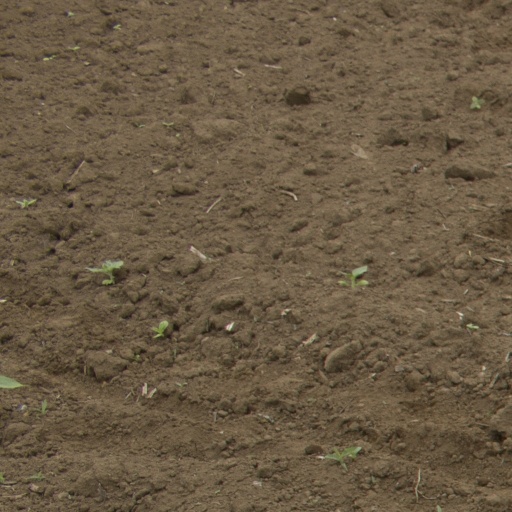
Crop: Jerusalem artichoke